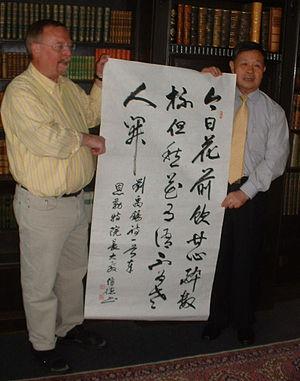
Liu Yuxi est un poète chinois, philosophe et essayiste actif durant la dynastie Tang. Associé de Bai Juyi, il est connu pour le style populaire de ses poèmes.